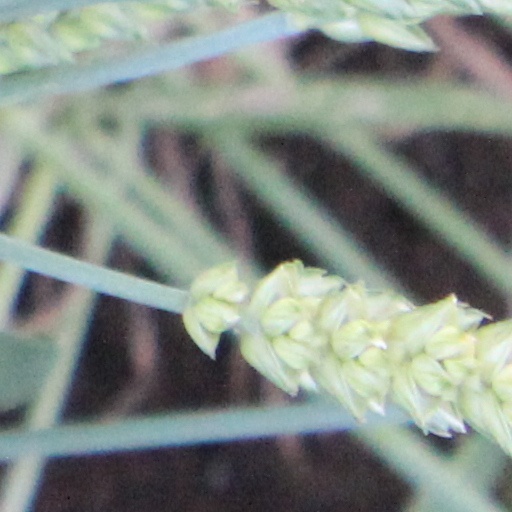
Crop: wheat